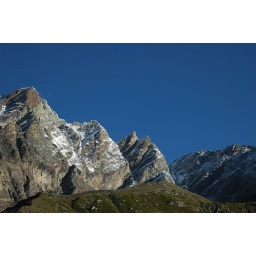
Some of the mountain range along beside the Matterhorn with the intensely blue sky